Julie Sweet

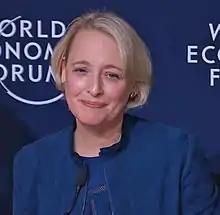
Sweet in 2019

Julie Terese Sweet (née Spellman, born 1967) is an American business executive and attorney. She is chair and chief executive officer (CEO) of Accenture, a multinational professional services company.